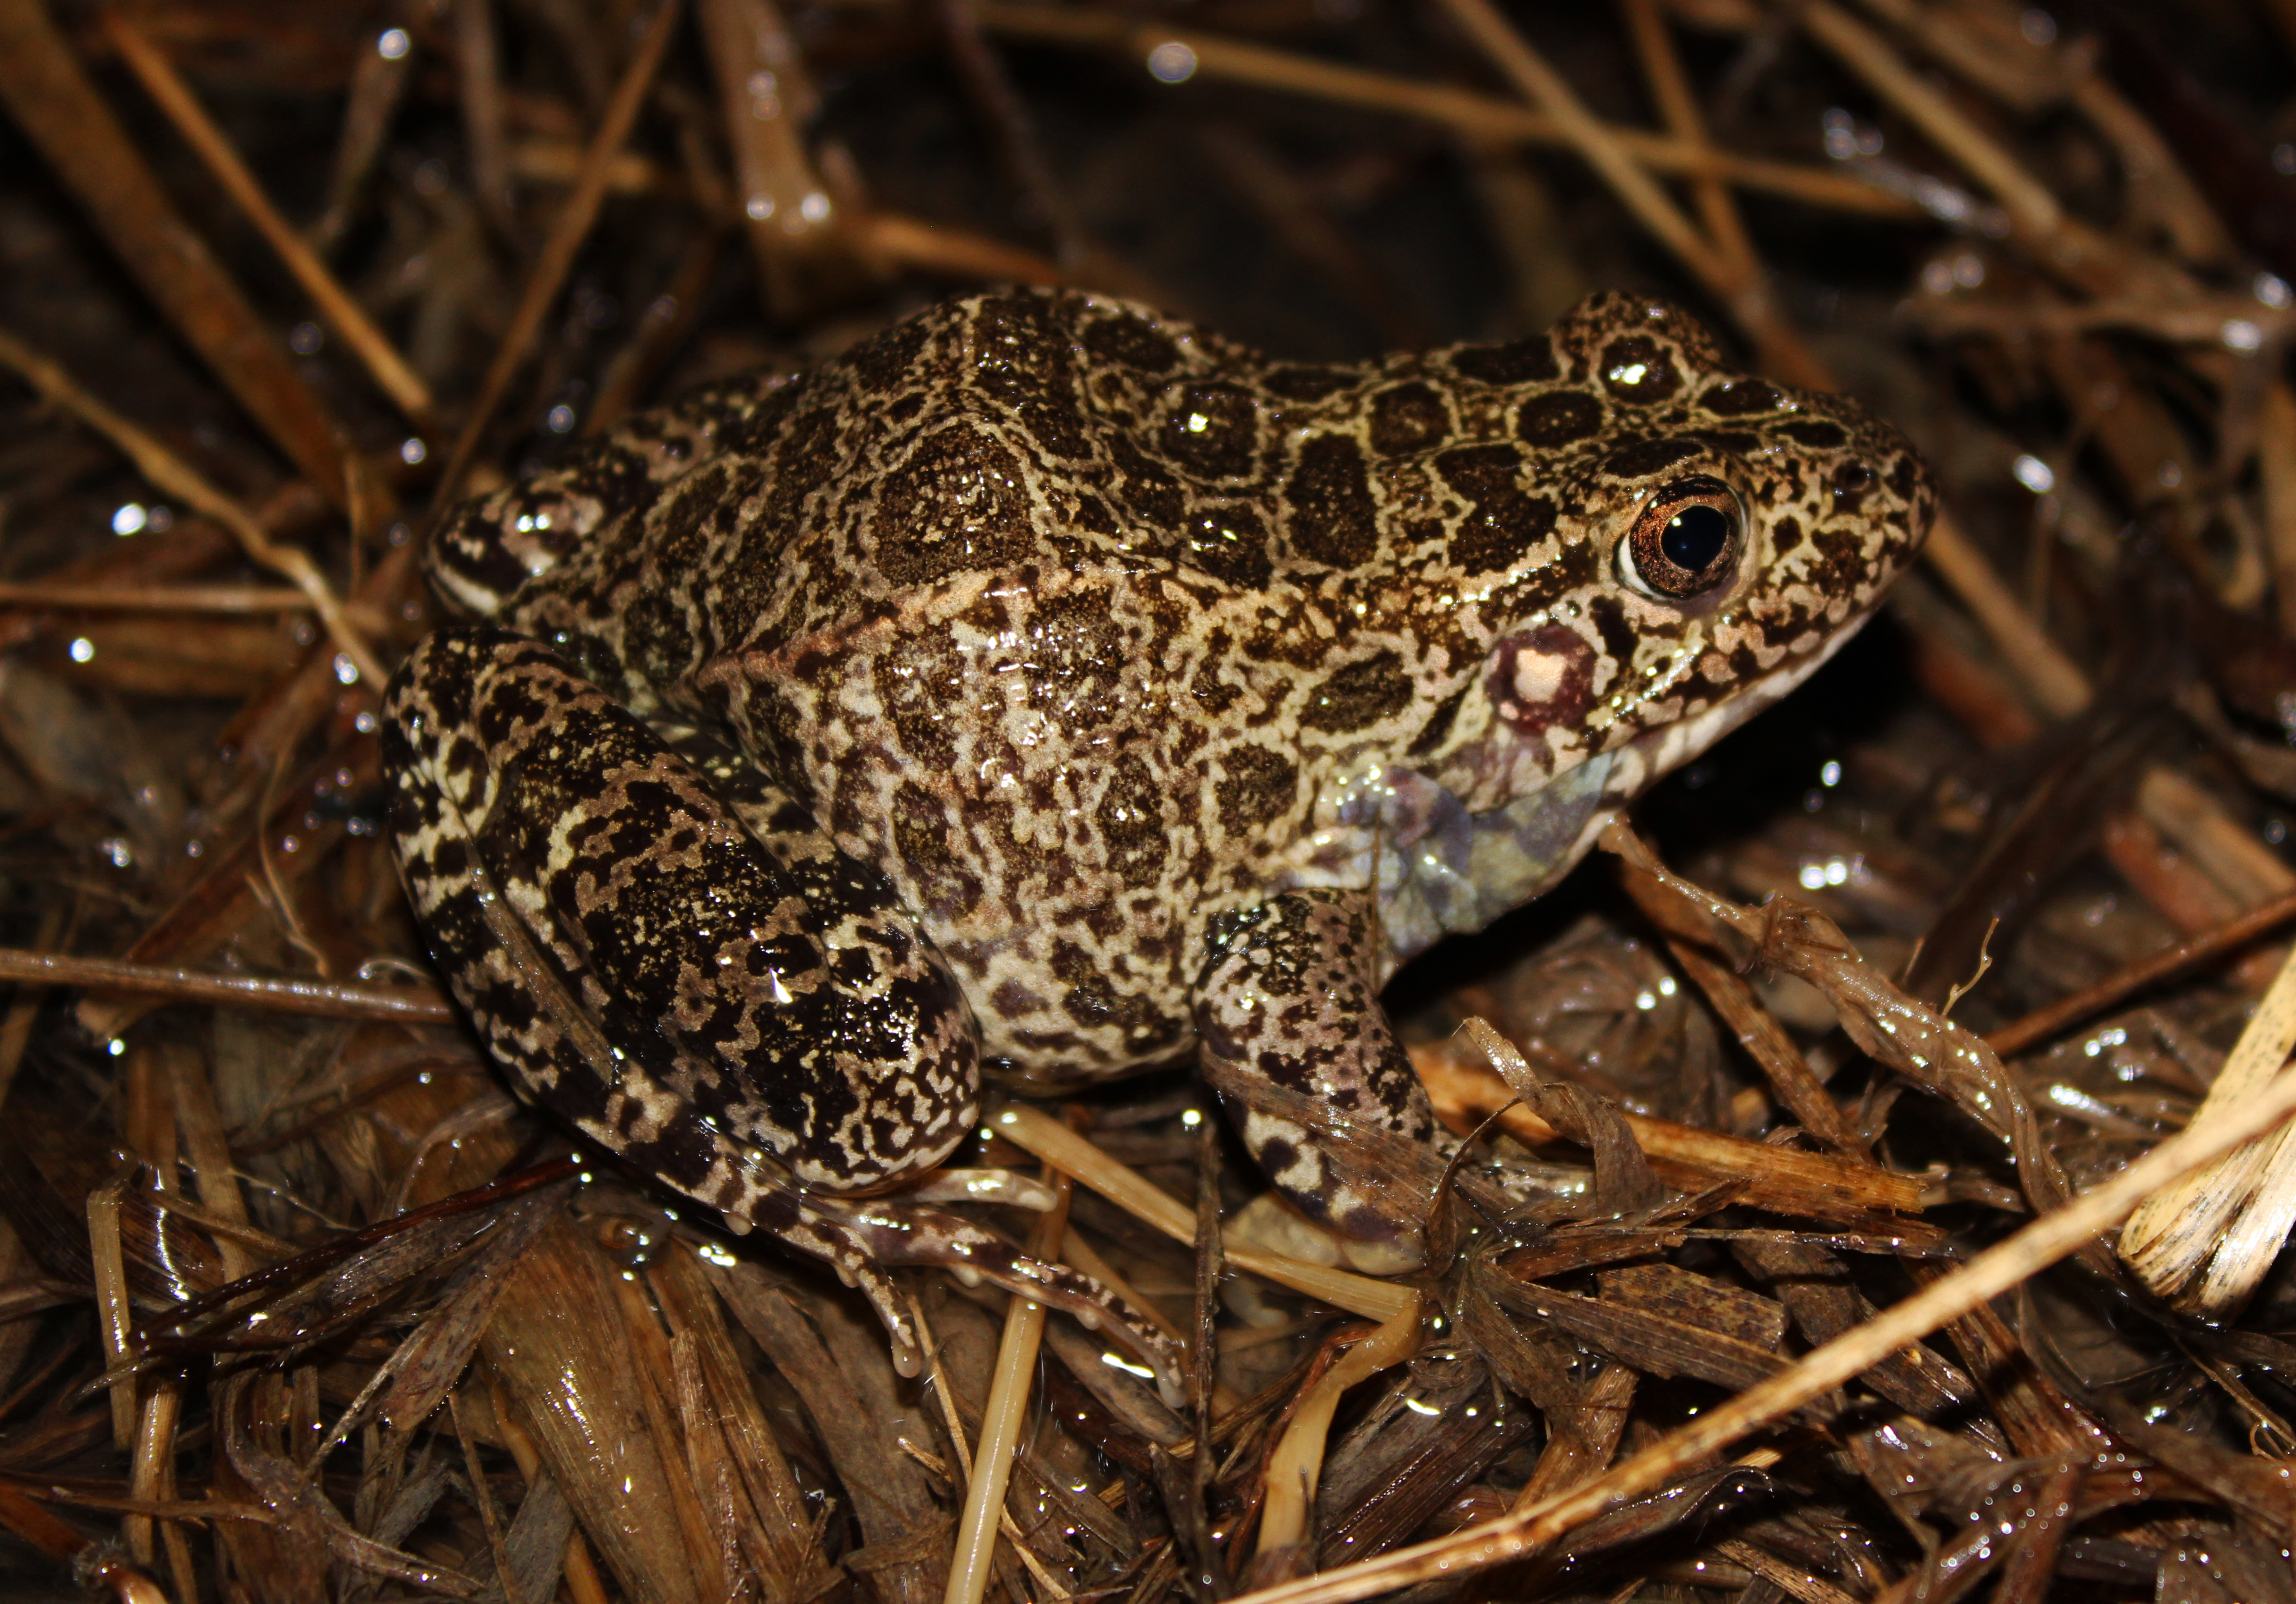
wildlife, spring, frog, toad, amphibian, fauna, close up, peter, vertebrate, northern, rana, herp, herping, paplanus, canonrebelt3i, crawfish, circulosa, aereolata, macro photography